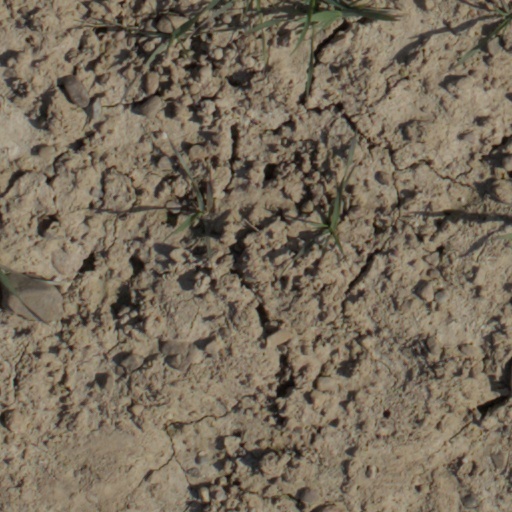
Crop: wheat